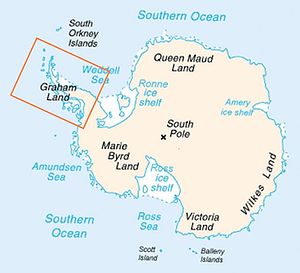
Larsen (iskappe)
Den antarktiske halvøs placering på Antarktis.
Larsen er en iskappe på den Antarktiske Halvø. Den har bestået af fire gletsjere, kaldet Larsen A, Larsen B, Larsen C og Larsen D. Larsen A havde muligvis eksisteret i to tusinde år, da den blev opløst i 1995, hvorefter man begyndte at holde øje med hele iskappen. Syv år senere forsvandt mere end 3000 km² af Larsen B på en måned. På fem år er 5700 km² har Larsen B forsvundet, svarende til 40%. Det vurderes, at Larsen B er ældre end Larsen A. Den del af iskappen, der forsvandt i 2002 vejede 500 mia. ton, svarende til 720.000 milliarder liter. Iskappen er blevet opkaldt efter den norske hvalfanger C.A. Larsen, der passerede området i 1893.